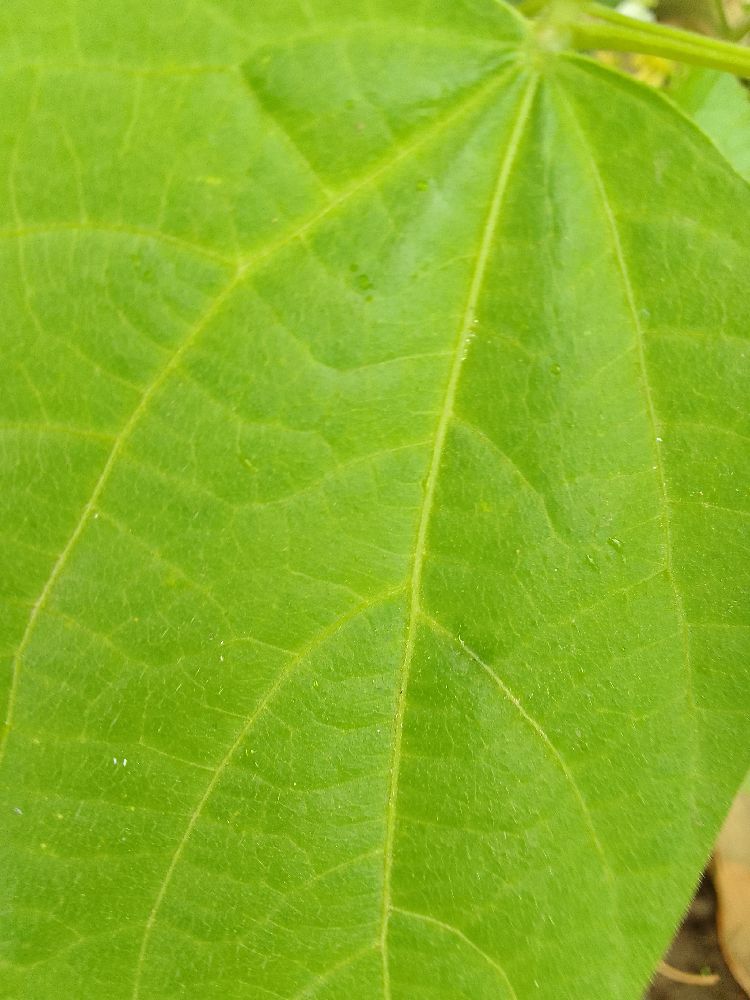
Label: healthy